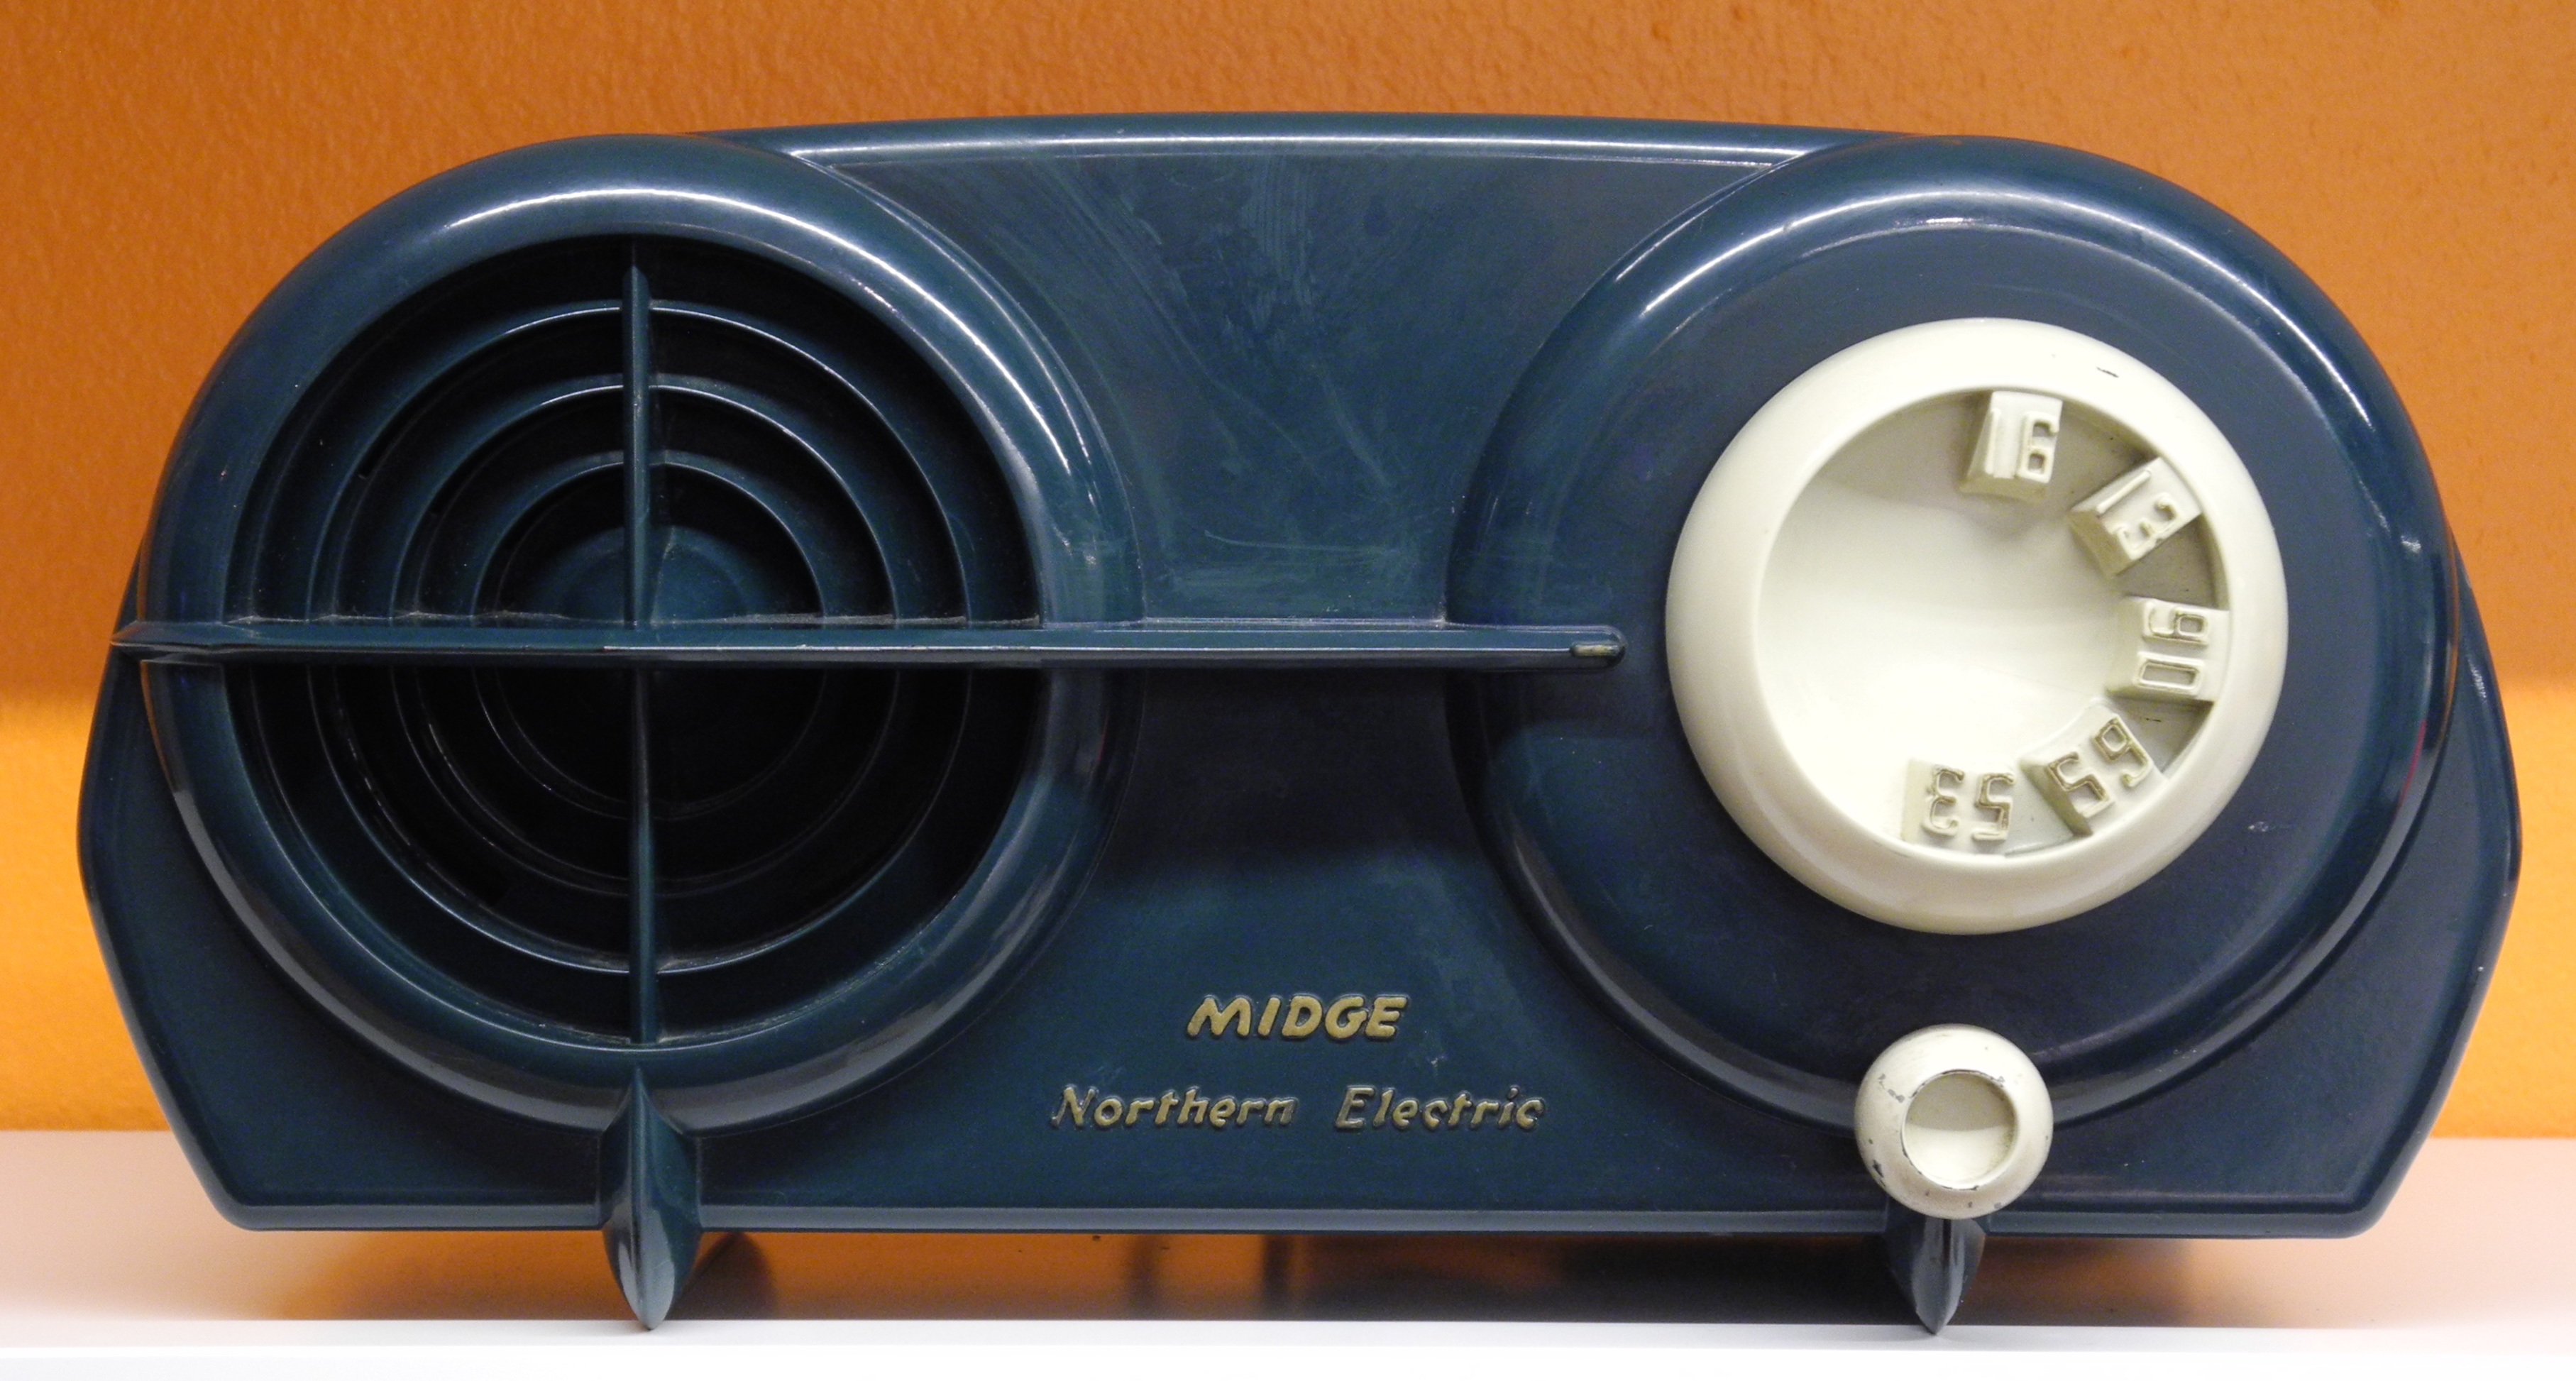
technology, wheel, radio, device, product, electronics, audio, subwoofer, broadcasting, multimedia, ho, loudspeaker, audio equipment, brass instrument, car subwoofer, electronic device, computer speaker, vehicle audio